Rhana Devenport

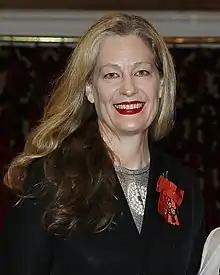
Devenport in 2018

Rhana Jean Devenport (born 1960) is an Australian-born art curator and museum professional. She was director of the Auckland Art Gallery from 2013 to 2018, after which she became director of the Art Gallery of South Australia in Adelaide. She has announced that she will be moving to Sydney at the end of her contract on 7 July 2024.